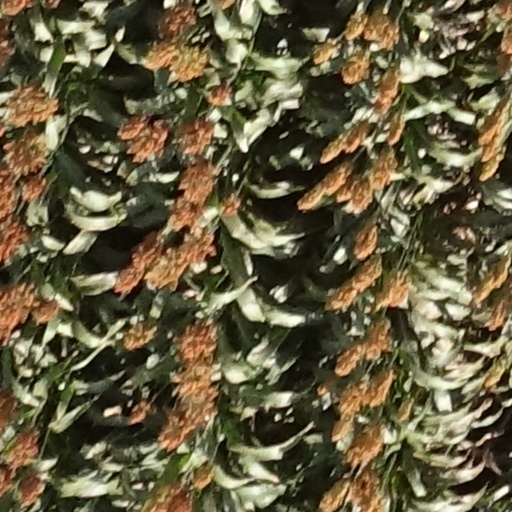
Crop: sorghum